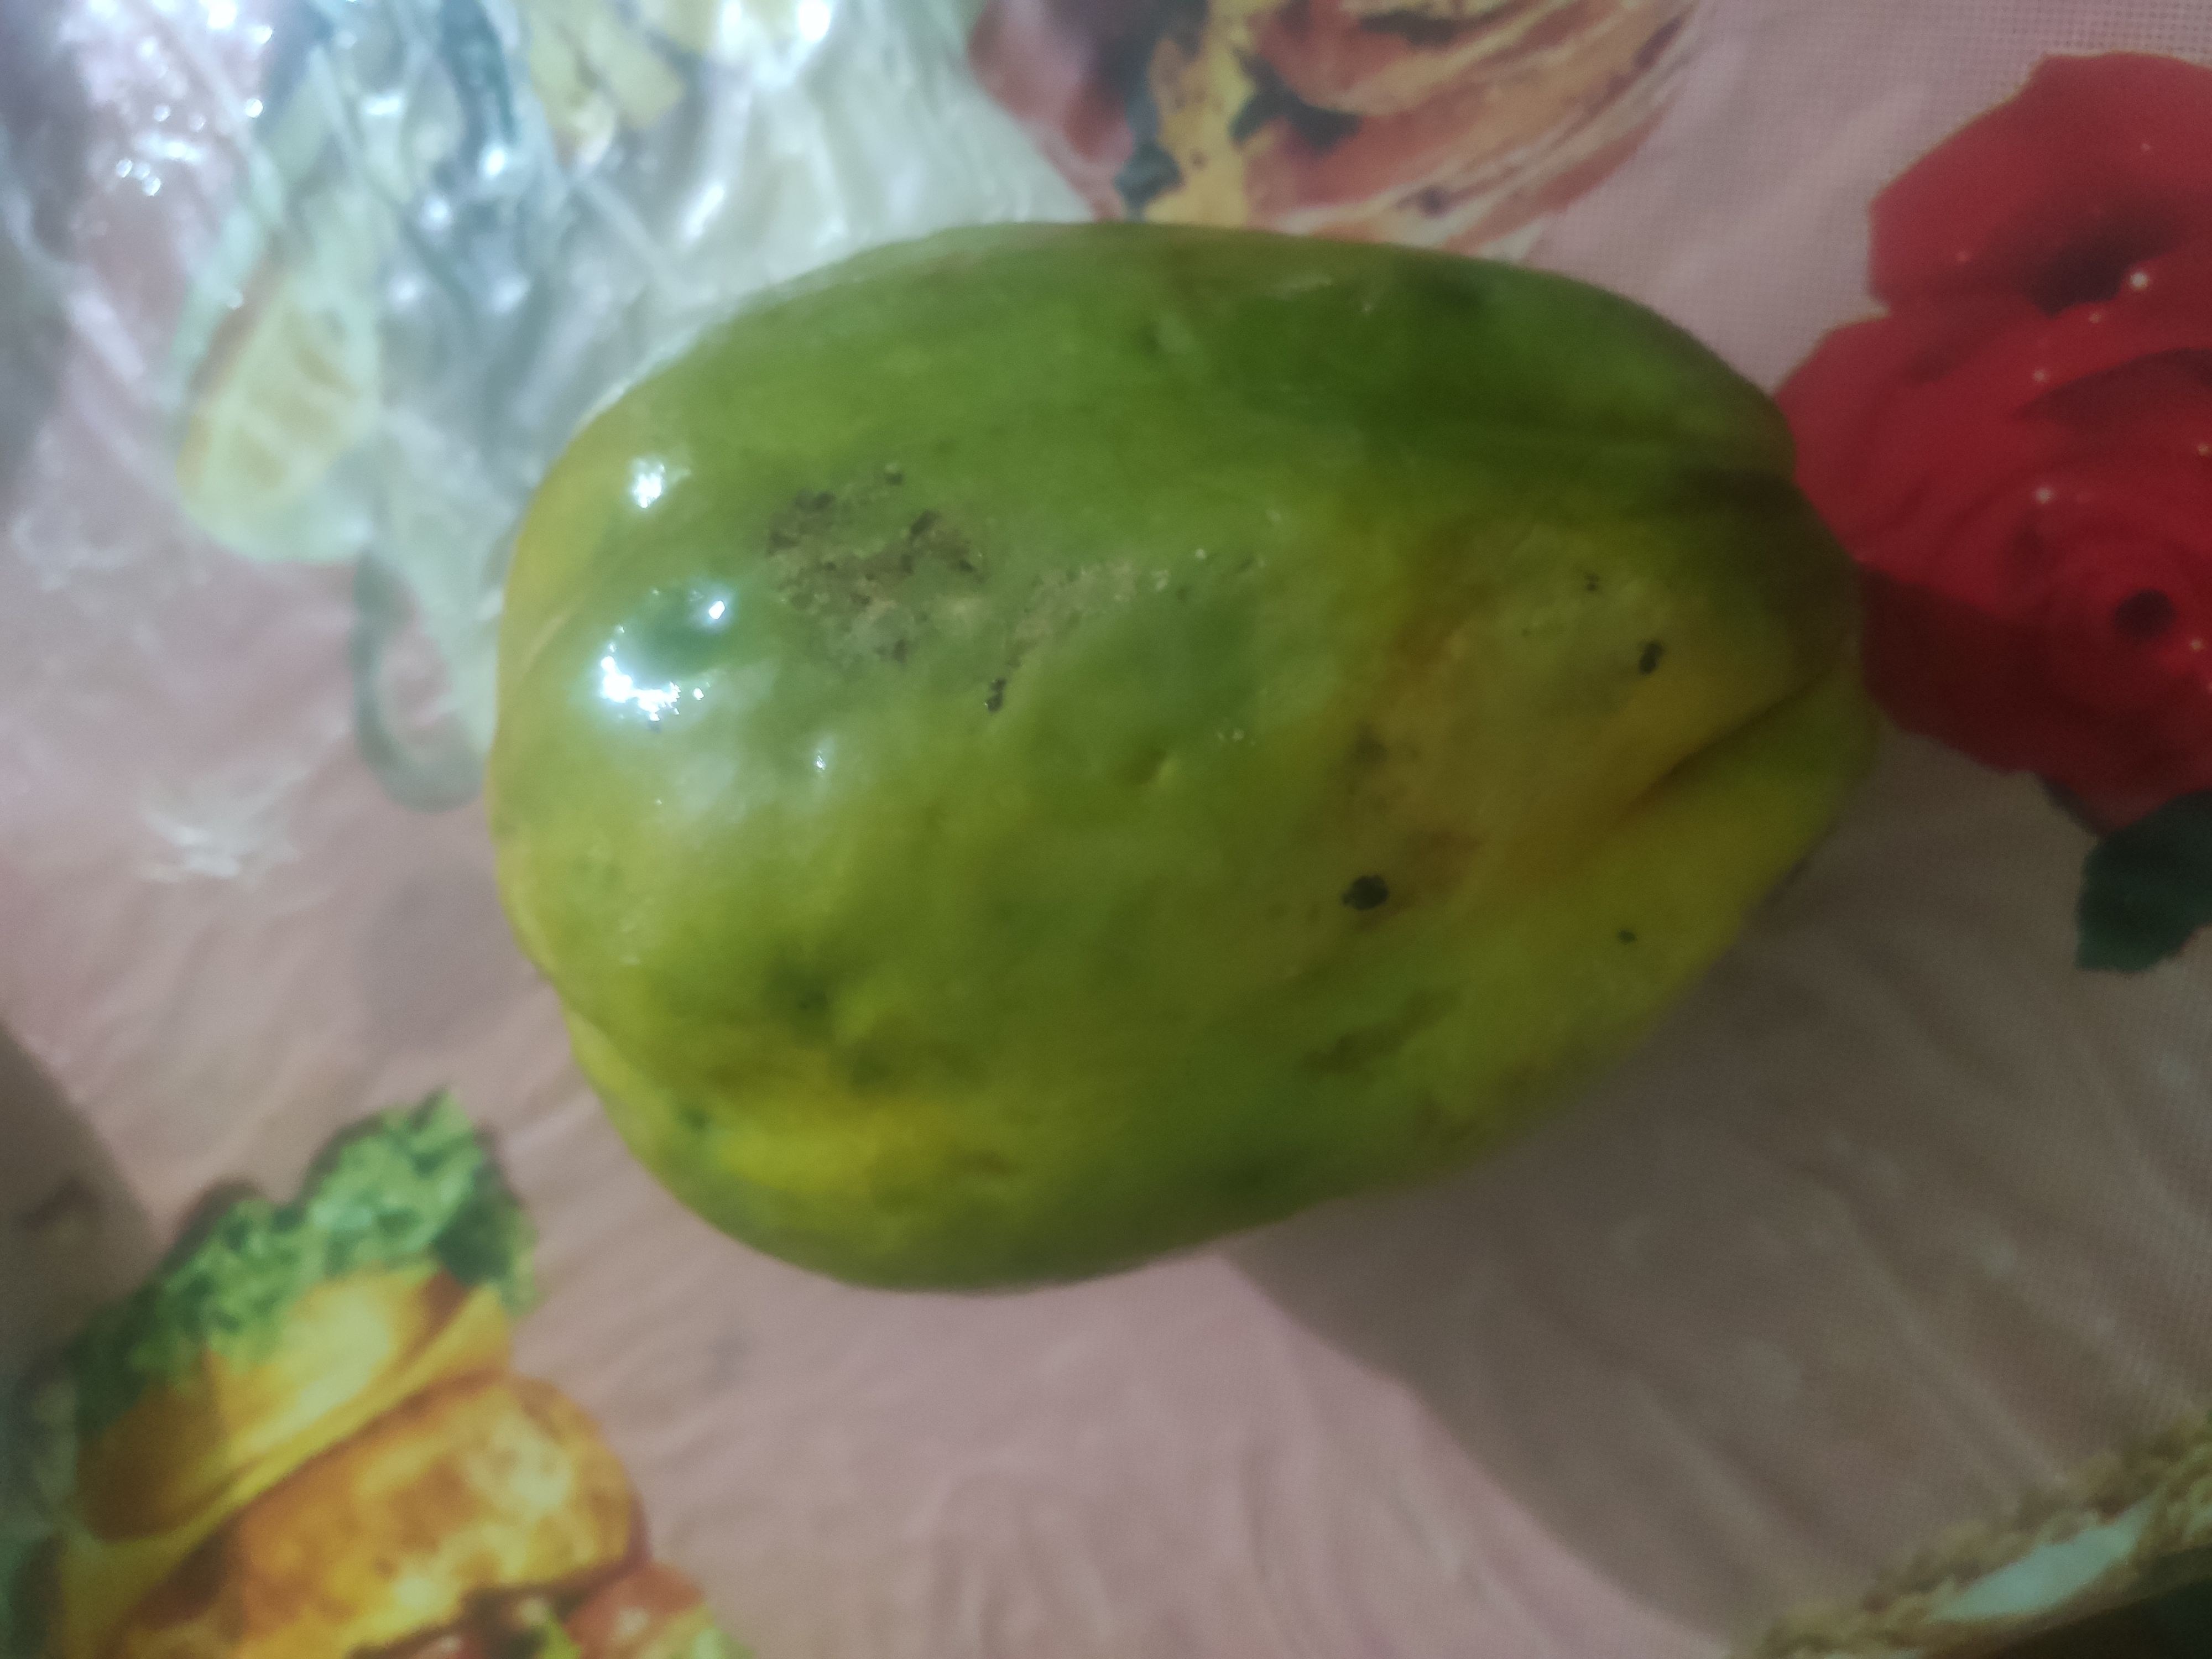
Fruit: papayas
Grade: 1st-grade